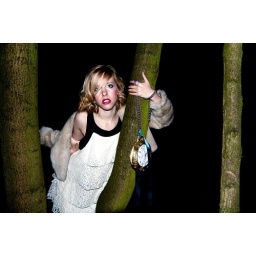
laura white rabbit in trees